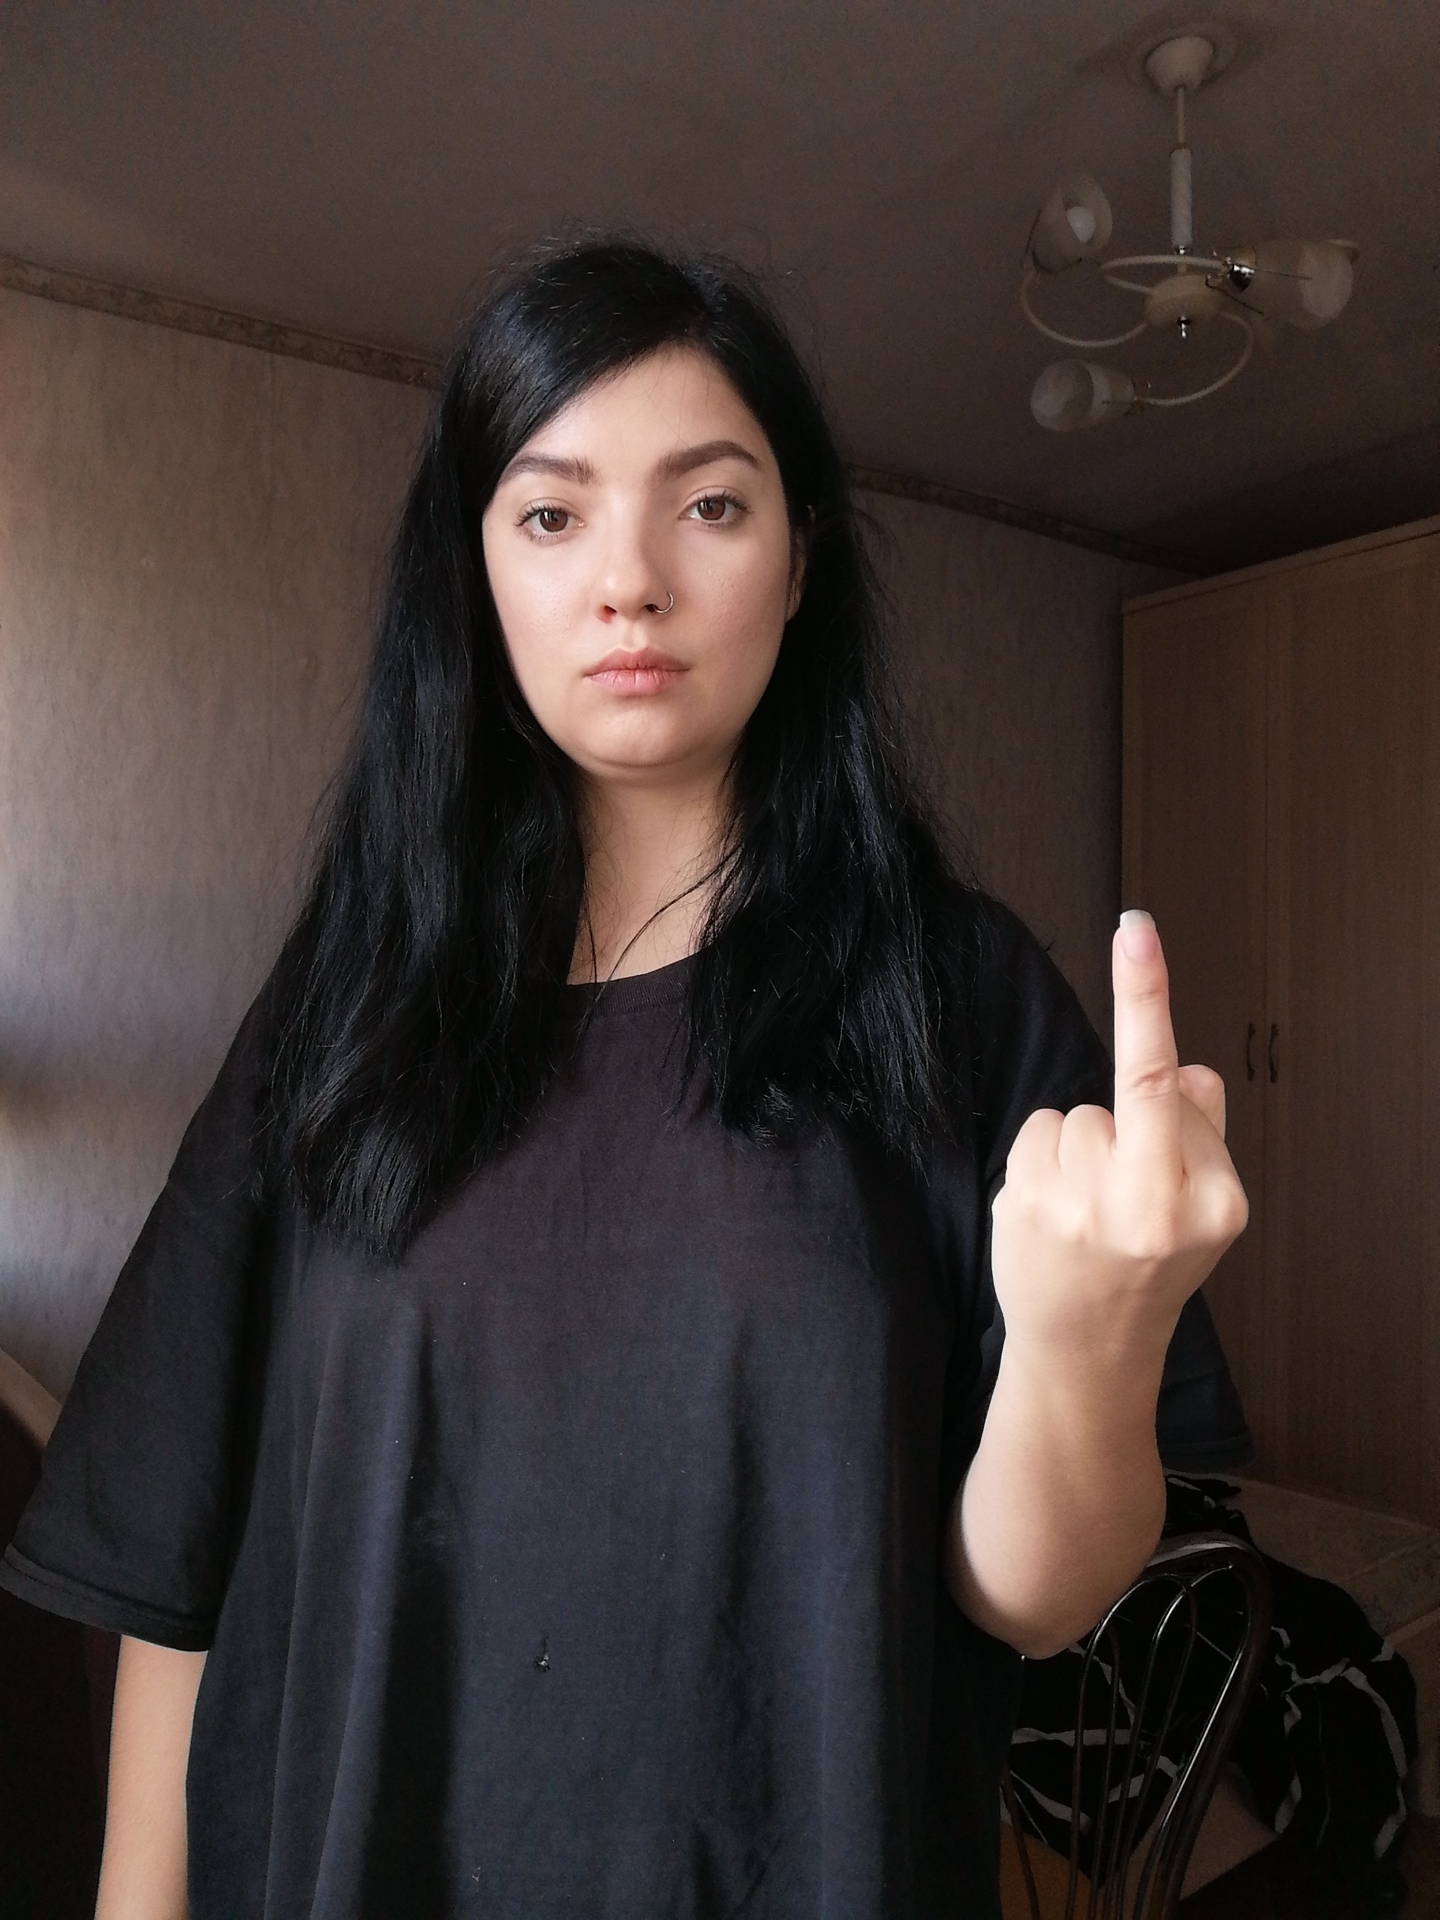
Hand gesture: middle_finger